Dueber-Hampden Watch Company

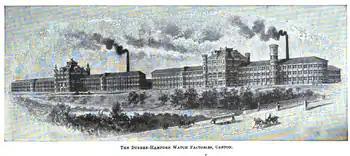
The Dueber-Hampden Watch Factory in Canton, OH

In 1864 John C. Dueber founded the Dueber Watch Case Company in Cincinnati, Ohio to manufacture cases for fine watches. In 1886, Dueber, who had been making cases for the Hampden Watch Company, purchased a controlling interest in it. About this time an anti-trust law was passed and the watch case manufacturers formed a boycott against Dueber's company. In 1888, Dueber bought Hampden and moved both companies to a dual set of factory buildings in Canton, Ohio. In their first year in Canton, the combined firms employed almost 10% of the city's population.